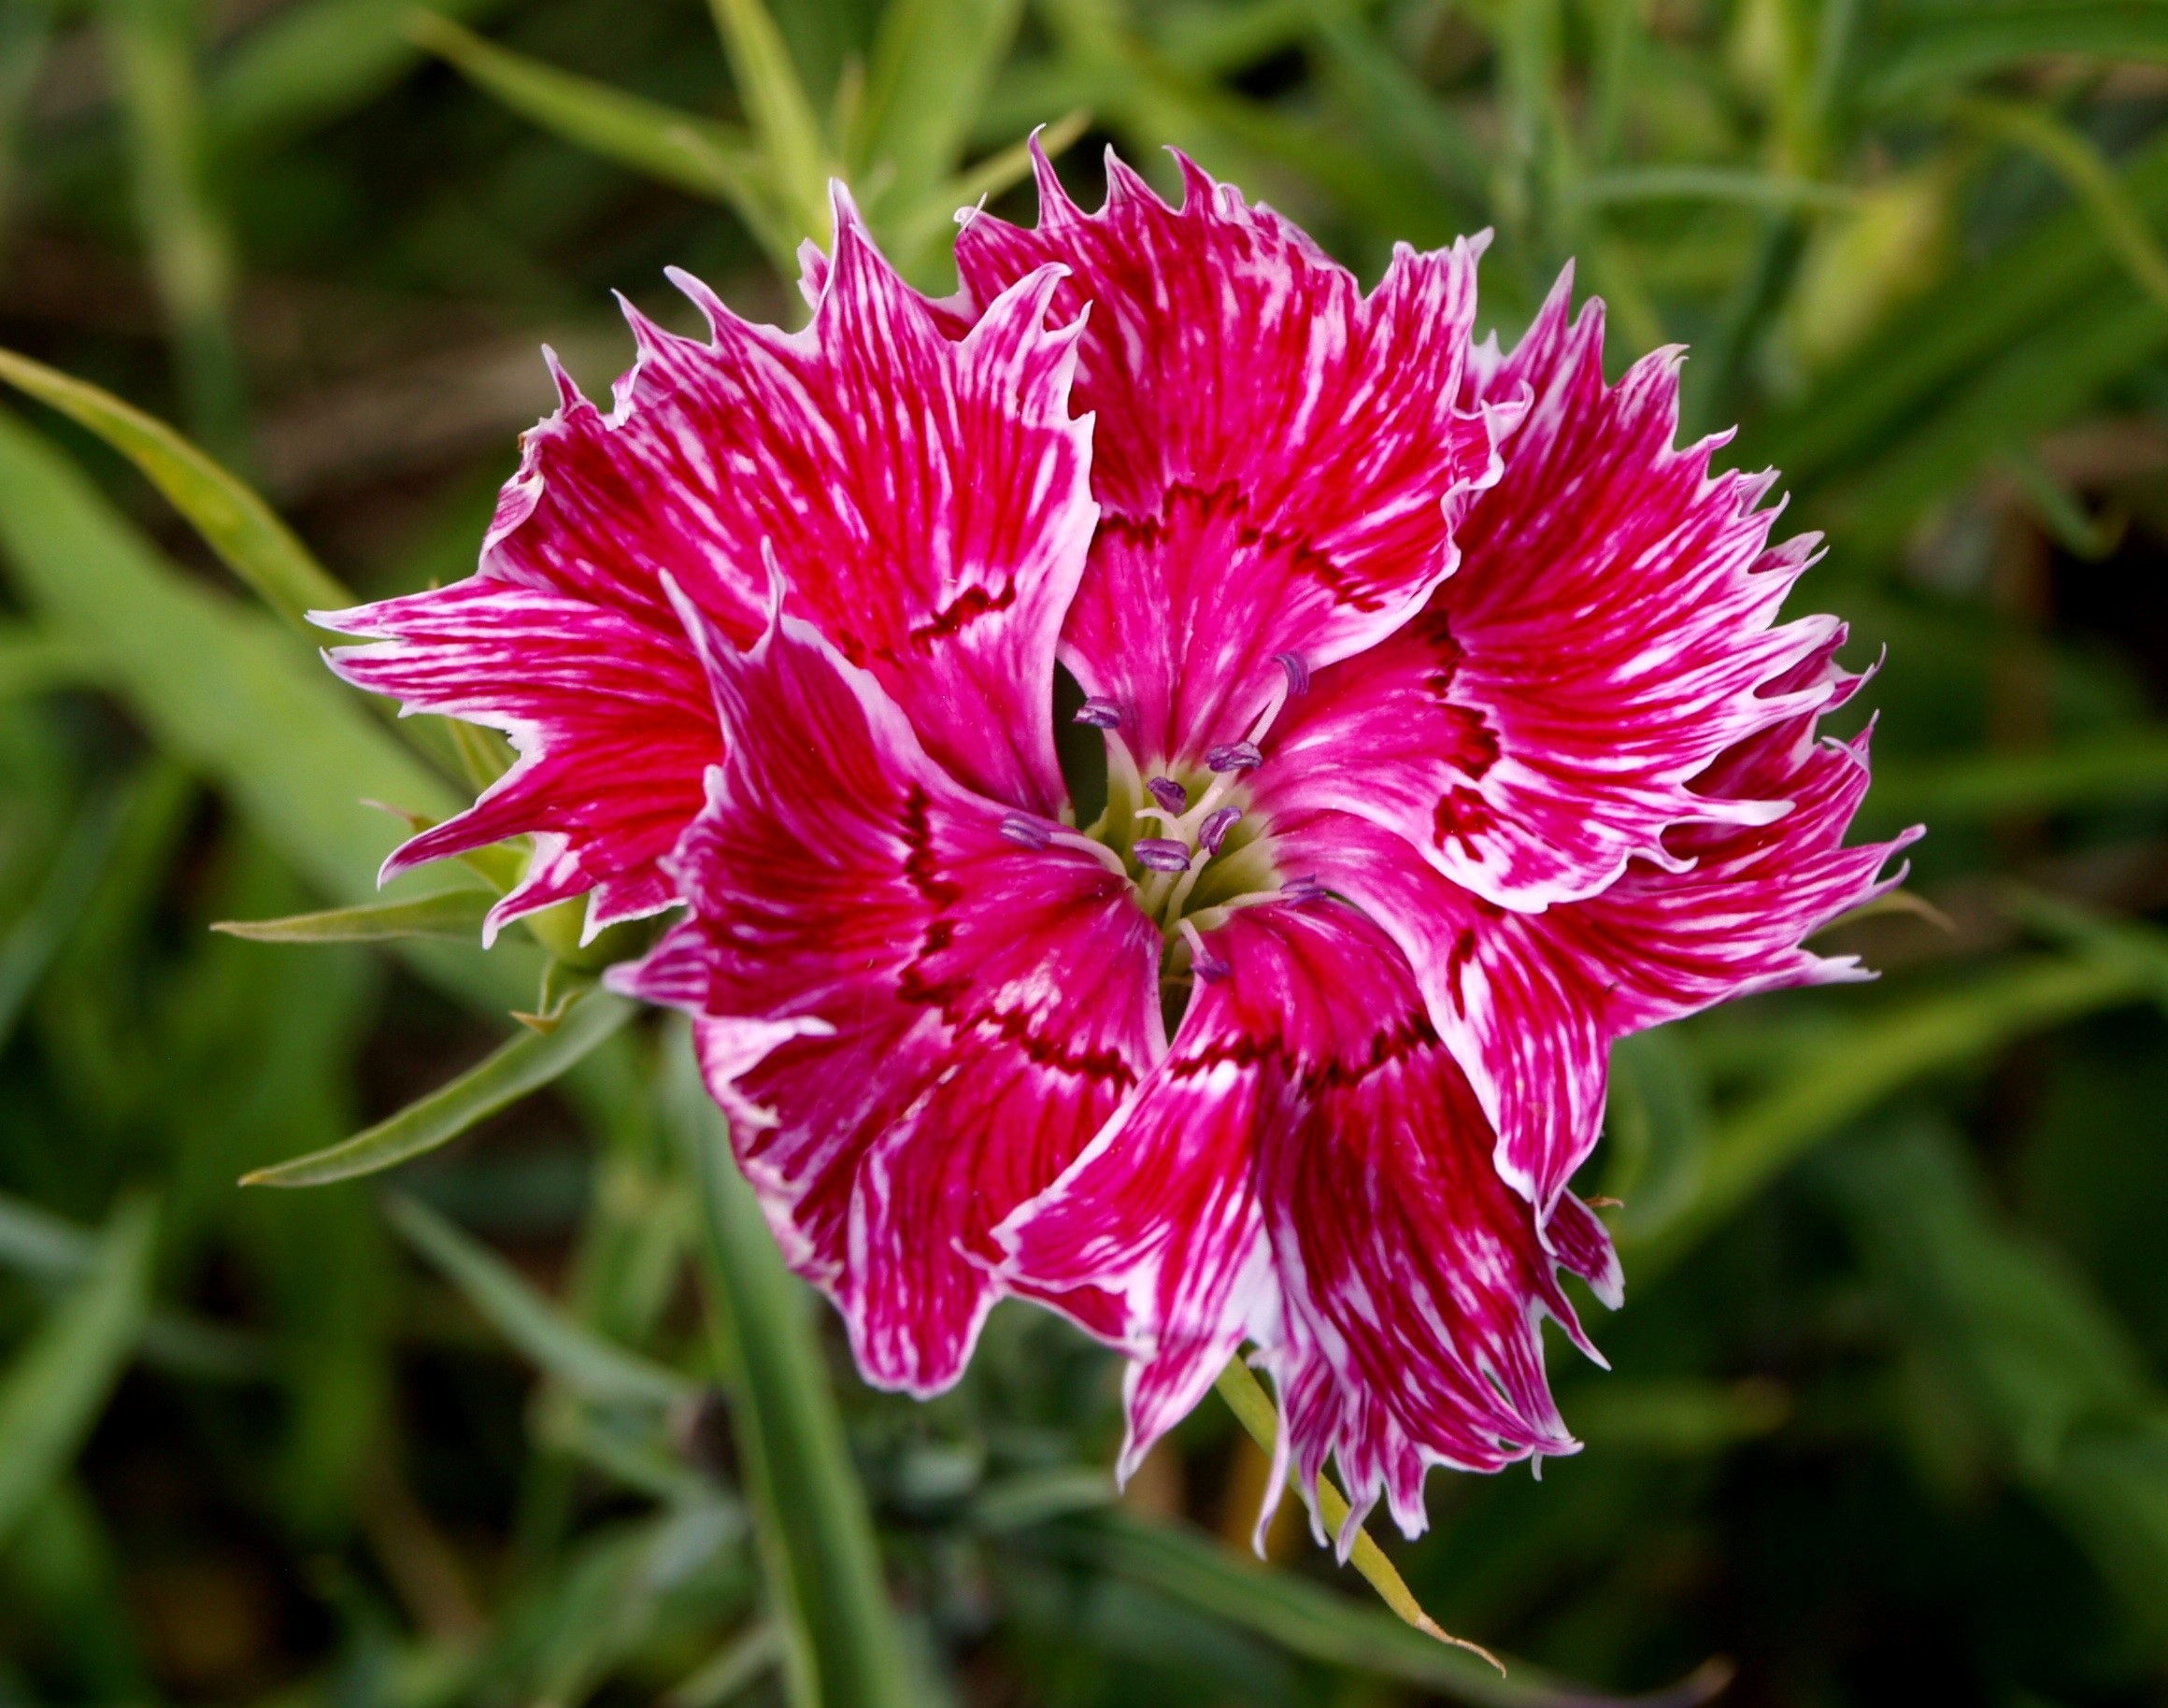
plant, flower, petal, summer, botany, garden, flora, wildflower, carnation, dianthus, macro photography, flowering plant, daisy family, annual plant, land plant, pink family